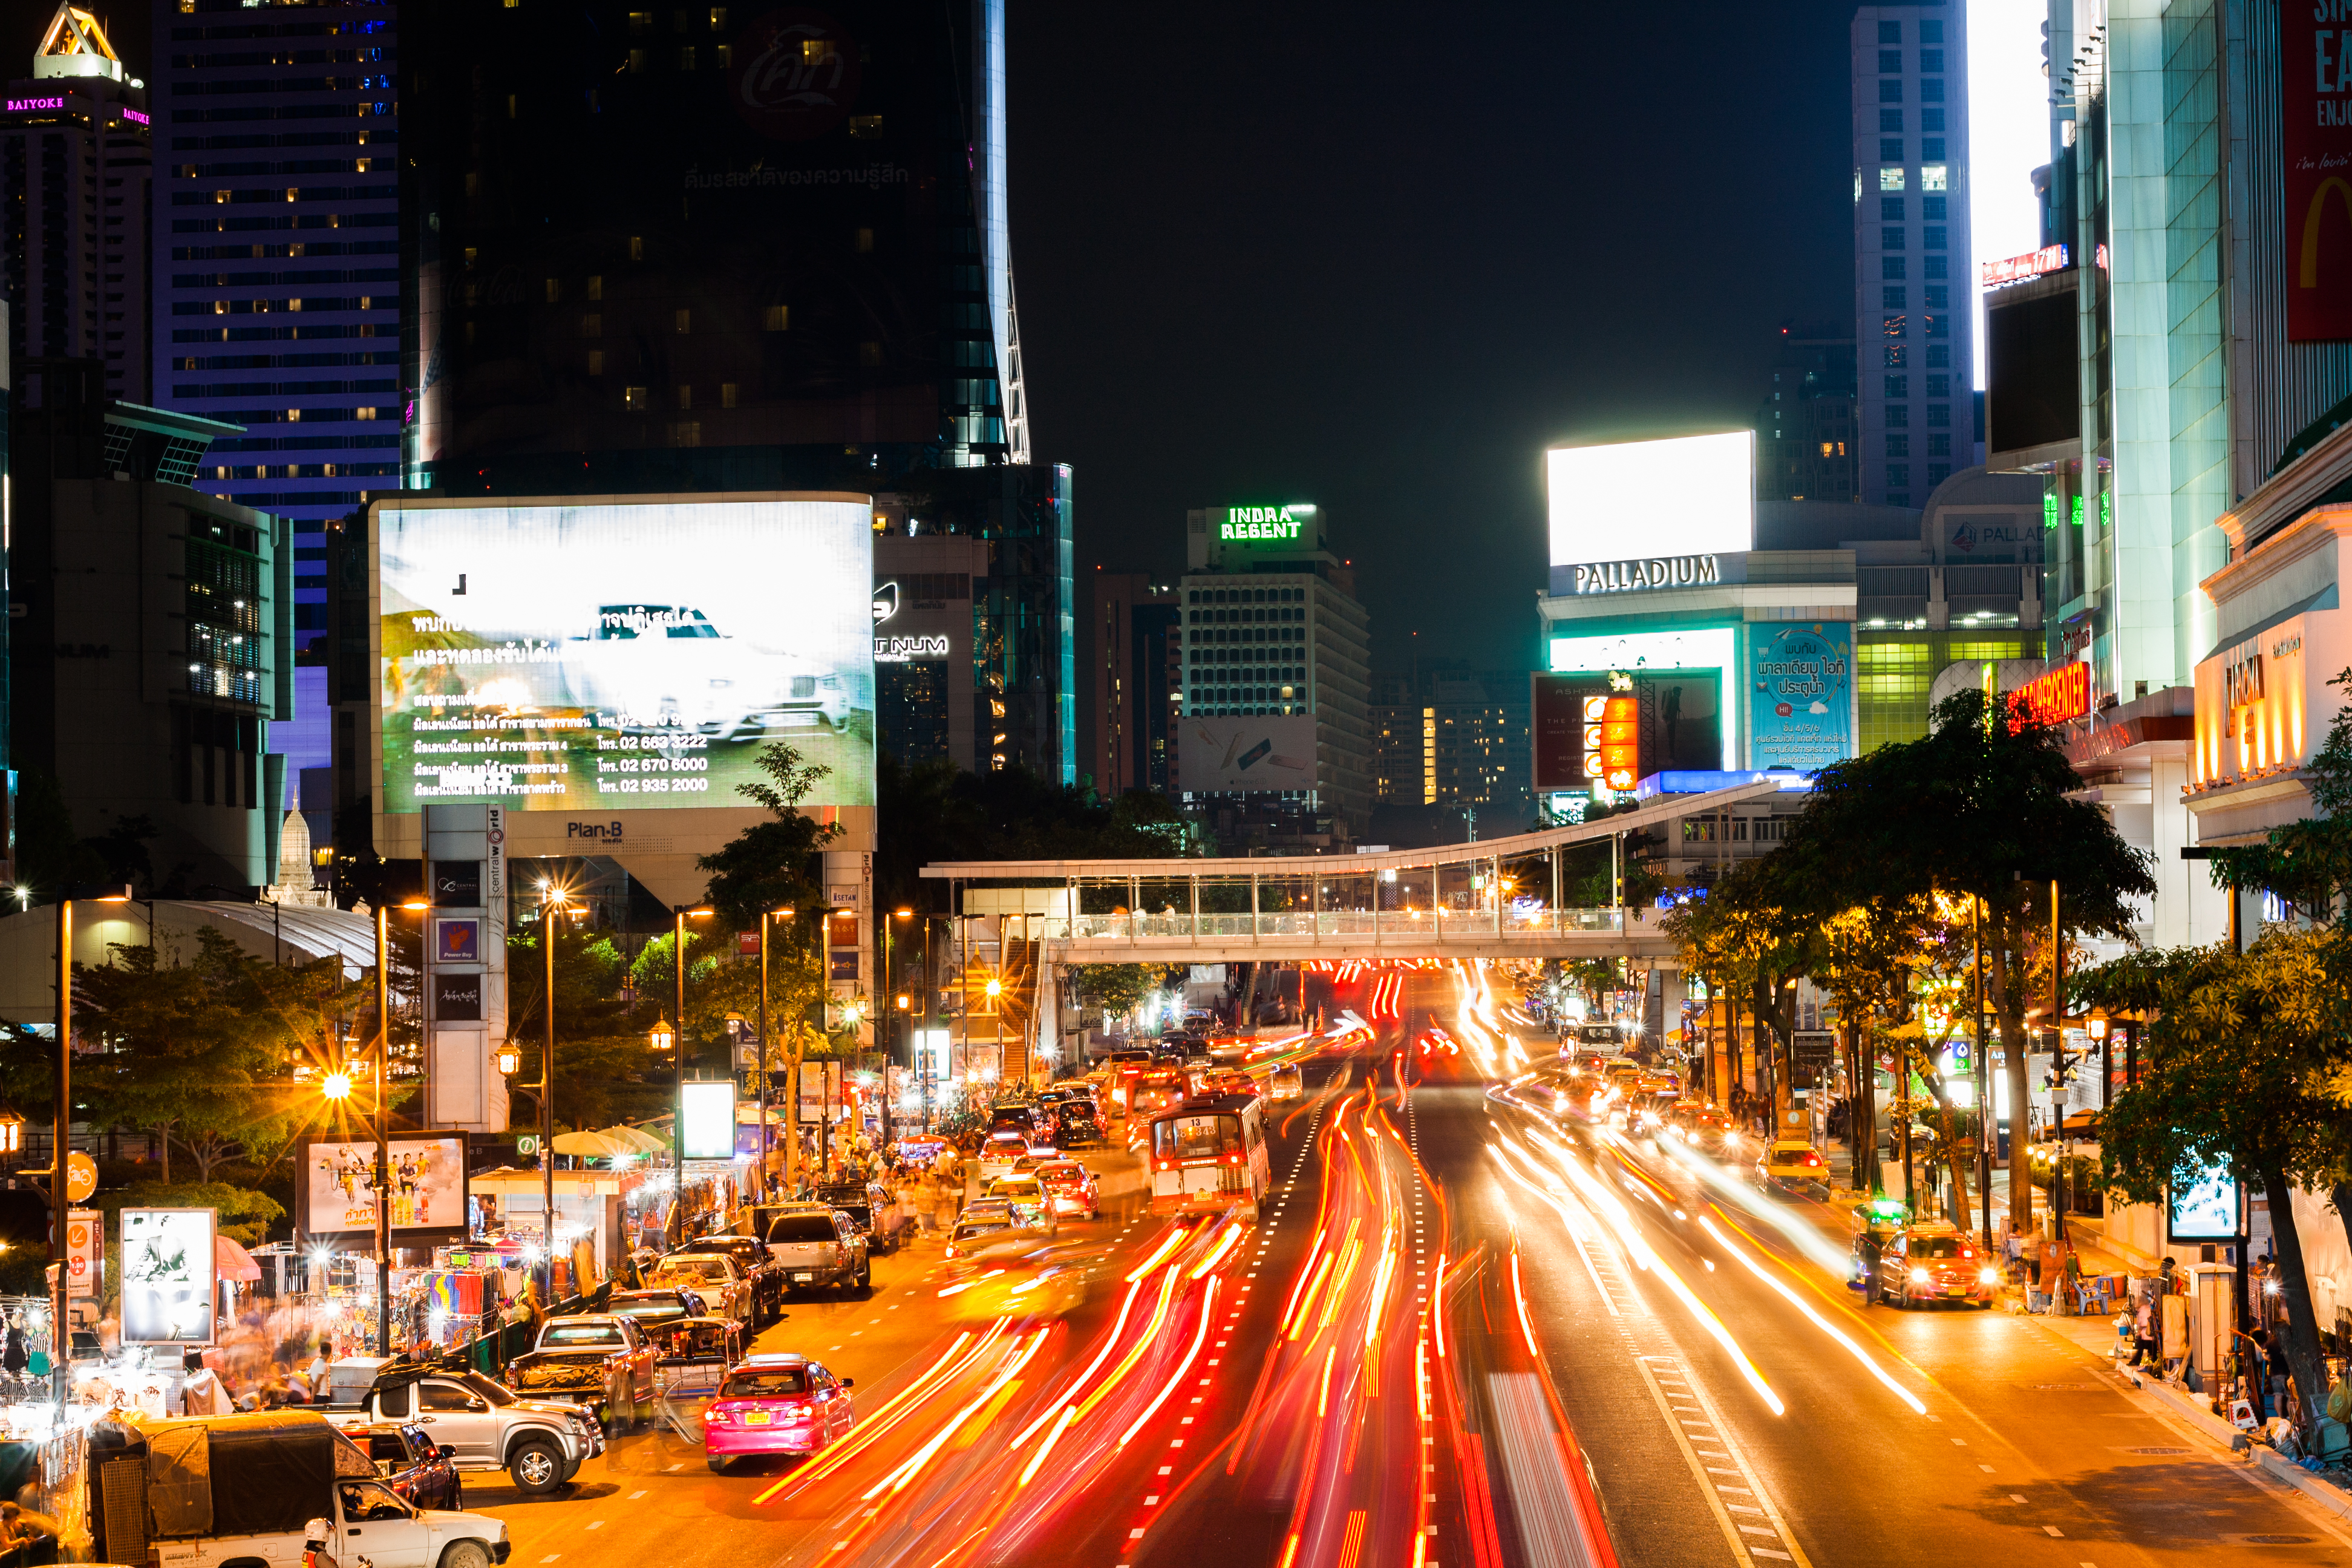
pedestrian, road, traffic, street, night, city, urban, crowd, cityscape, downtown, evening, lighting, long exposure, lights, buildings, infrastructure, cars, metropolis, neighbourhood, urban area, human settlement, metropolitan area